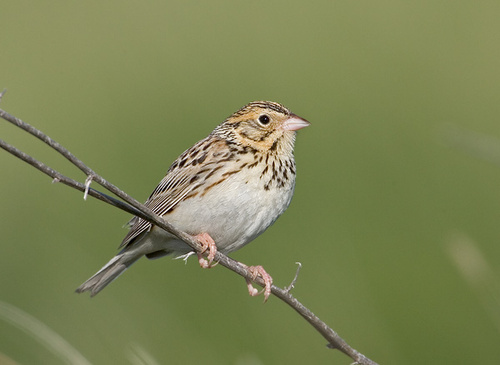
this bird has a white belly and a brown head with dark brown spots.
bird with small triangular bill, mottled black and brown body, and gray breast.
this squat, rounded bird is mottled gold and brown with a light grey belly and a short, sharp beak.
this bird is brown with black spots and has a very short beak.
this bird is white, black, and brown in color with a tan beak, and light eye rings.
this small bird is light brown with dark gray streaks and a white belly.
this bird is white and brown in color, with a stubby beak.
this bird is brown with white and has a very short beak.
a small bird with a white body with yellow and light brown streaks and a pure white belly.
this bird is brown with white and has a very short beak.
Species: Baird Sparrow